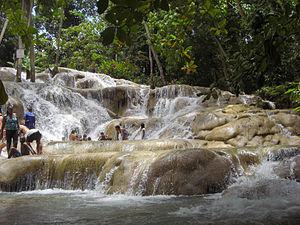
James Bond 007 contre Dʳ No est un film britannique réalisé par Terence Young et sorti en 1962 au Royaume-Uni et en Irlande, en 1963 ailleurs. C'est le premier de la série des films de James Bond qui en comporte actuellement 25. Il est tiré du roman Docteur No de Ian Fleming, publié en 1958.